Jenny Lewis

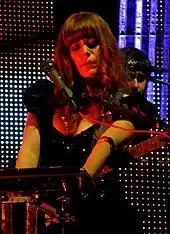
Jenny Lewis at The Postal Service Goodbye in Lollapalooza 2013, Chicago

On July 8, 2014, Lewis began "The Voyager" tour at the Ottawa Bluesfest in Ontario, Canada. She spent July of that year touring the United States. Her tour included performances at Newport Folk Festival, Lollapalooza, Outside Lands Music and Arts Festival, the Red Rocks Amphitheatre, the 2014 iTunes Festival in London, two performances at the Austin City Limits Music Festival, and the Life Is Beautiful Festival in Las Vegas.